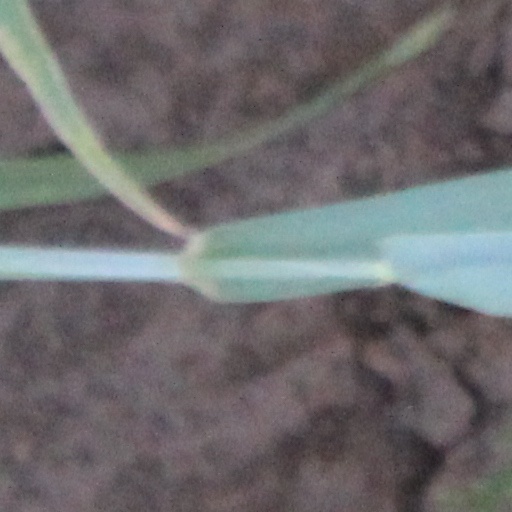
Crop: wheat